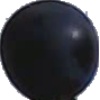
Label: Grape Blue 1